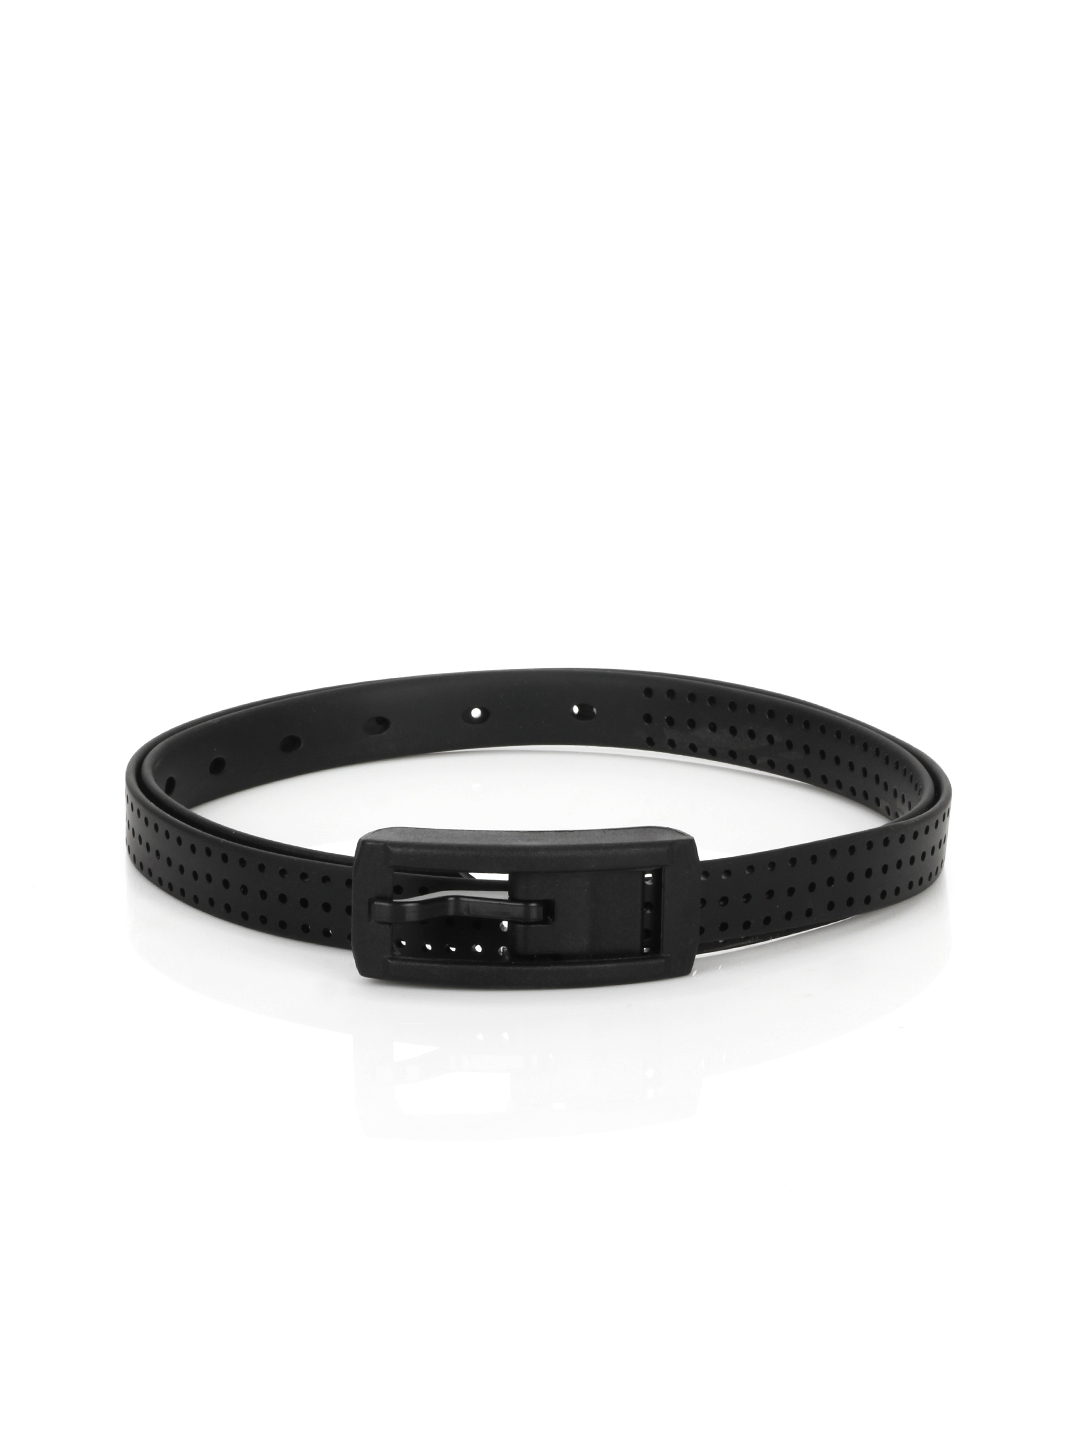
Lino Perros Women Black Belt
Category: Accessories / Belts / Belts
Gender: Women
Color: Black
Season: Summer 2012
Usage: Casual